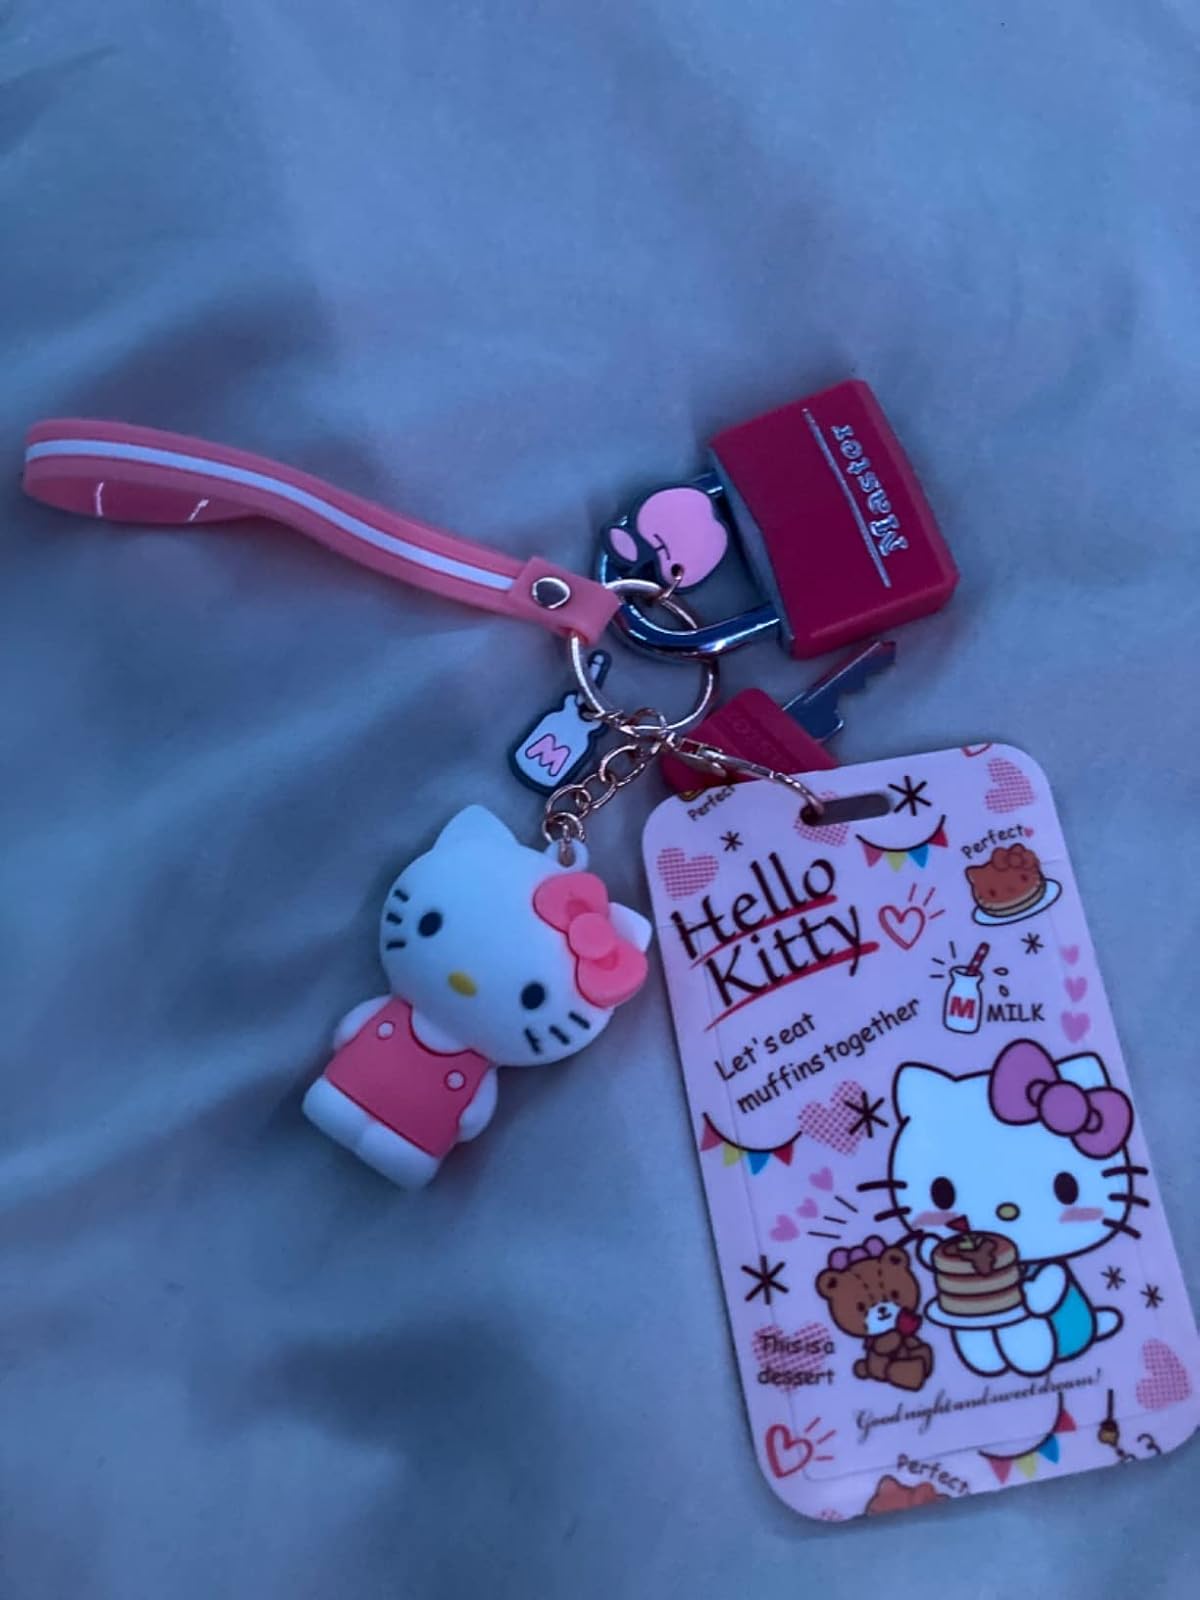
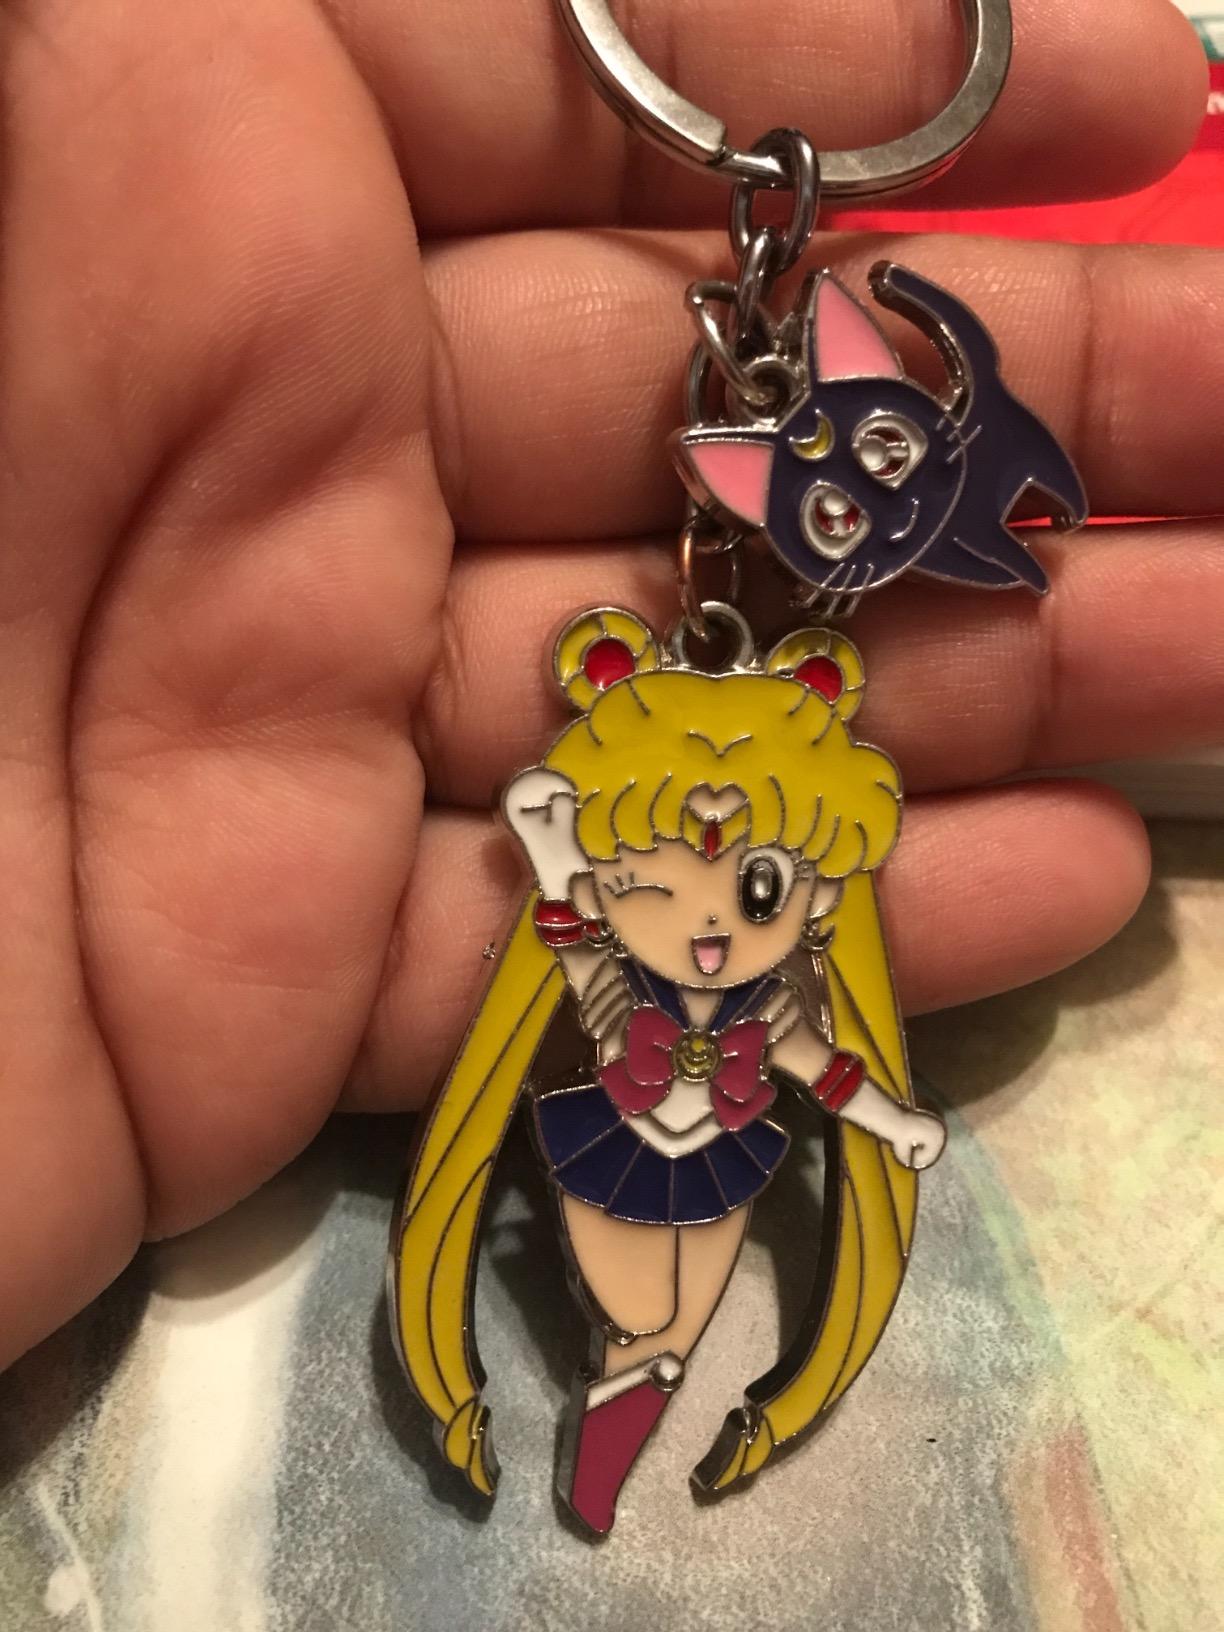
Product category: accessories_keychain
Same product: no